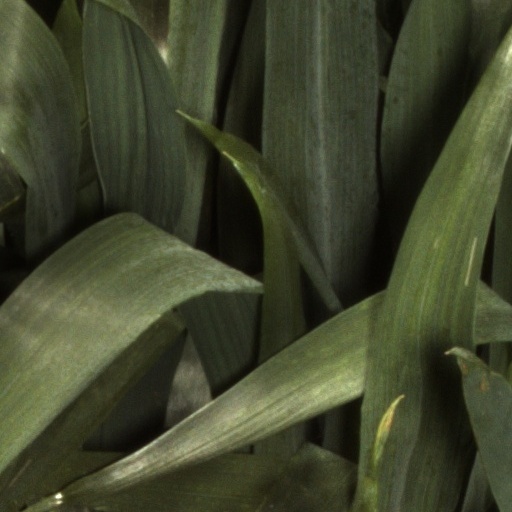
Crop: wheat